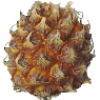
Label: Pineapple Mini 1